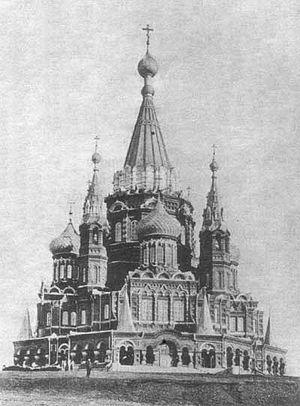
L'église Saint-Michel ou collégiale de l'Archange-Saint-Michel est une église orthodoxe située à Ijevsk dépendant de l'éparchie d'Oudmourtie en Russie.